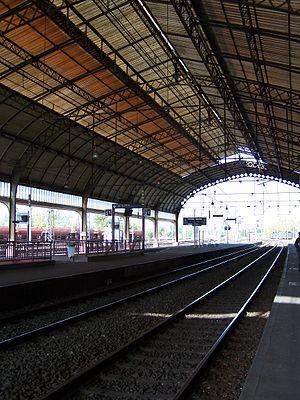
Gare SNCF de Montauban-Ville-Bourbon (Tarn-et-Garonne). Les quais et la marquise de la gare, direction Bordeaux (vers l'ouest)
Montauban est une commune française du Quercy, chef-lieu du département de Tarn-et-Garonne en région Occitanie.